Qi Jiguang

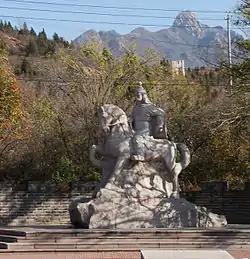
Statue of Qi Jiguang in Badaling

In the next year, he was given command of the troops in Jizhou to defend against the Mongols. Qi oversaw the repair work on the segment of the Great Wall between Shanhai Pass and Juyong Pass. He also directed the construction of watchtowers along the wall. After two years of hard work, more than 1,000 watchtowers were completed, giving the defensive capability in the north a great boost.